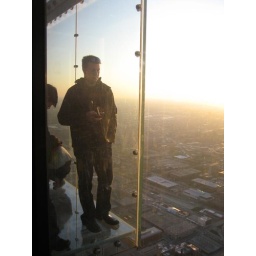
Standing in one of the glass boxes in the Willis Building